Korem 033/Wira Pratama

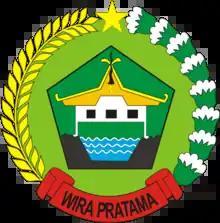
Insignia of Korem 033/Wira Pratama

Korem 033/Wira Pratama, or Military Area Command 033rd/Wira Pratama is a Military Area Command (Korem) under Kodam I/Bukit Barisan. Its garrison is located on Tanjung Pinang city, Bintan Island, Kepri. It consist of four Military District Commands (Kodim) divided into 34 Military District Command Sectors (Koramil) and one infantry battalion.